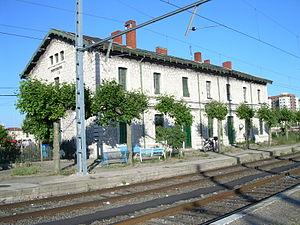
La gare de Valladolid-La Esperanza est une gare ferroviaire de la ville de Valladolid.